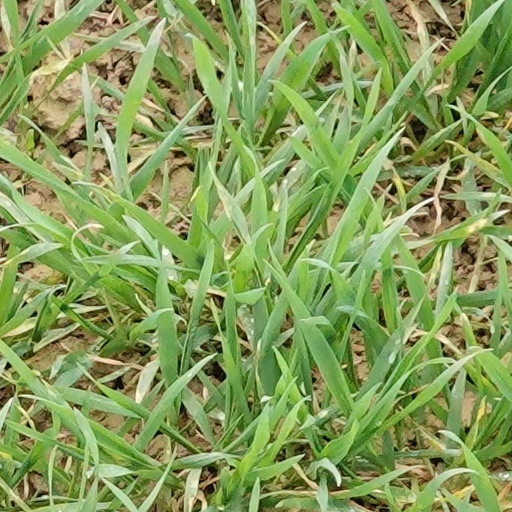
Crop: wheat